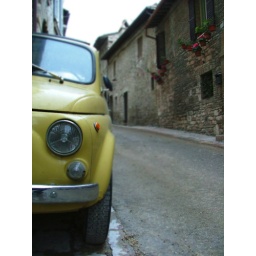
green car in casiglion f.no